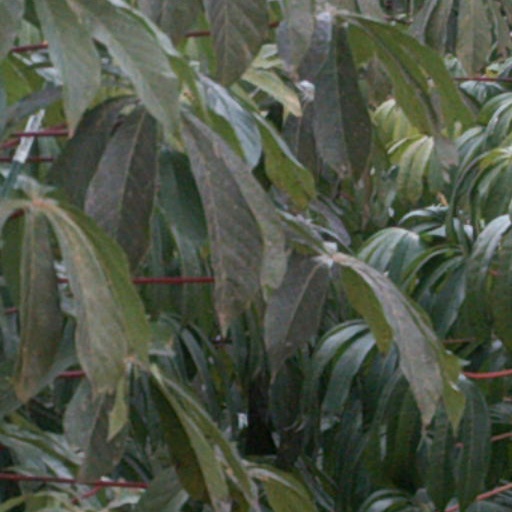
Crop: cassava